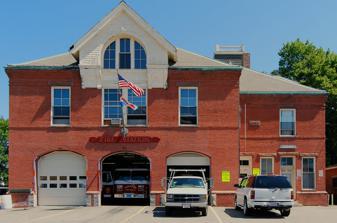
Building: Whittenton Fire and Police Station
Country: United States of America
Year built: 1888
United States historic place Whittenton Fire and Police Station U.S. National Register of Historic Places Show map of Massachusetts Show map of the United States Location Taunton, Massachusetts Coordinates 41°55′14″N 71°5′49″W / 41.92056°N 71.09694°W / 41.92056; -71.09694 Built 1888 Architect Abner Coleman; James T. Bassett (builder) Architectural style Queen Anne MPS Taunton MRA NRHP reference No. 84002271 Added to NRHP July 5, 1984 The Whittenton Fire and Police Station is a historic fire station and police station located on Bay Street in Taunton, Massachusetts .  Built in 1888, it is one two surviving 19th-century Queen Anne-style fire stations in the city.  It was listed on the National Register of Historic Places in 1984. Description and history The Whittenton Station is located on the east side of Bay Street, a major north-south artery leading north from downtown Taunton, and just north of its junction with East Britannia Street.  It is a brick structure whose main block is 2-1/2 stories in height, topped by a hip roof with a large central gable-roofed projecting dormer.  A two-story ell projects to the right at a recess, with a three-story hose drying tower behind.  The main block houses three equipment bays behind segmented-arch openings, with four sash windows in a 1-2-1 pattern above.  The dormer is framed in wood and finished in decorative cut shingles, with large scroll brackets on either side of a round arch in which a three-part window is set.  The side section has two pedestrian entrances, one for the fire station and one for the police station. The station is one of two in the city designed by its second fire chief, Abner Colemn, and was built in 1888 (the other, the Weir Engine House was built in 1889).  It was built by contractor James T. Bassett.  It is a fine local example of a municipal Queen Anne structure, built during a period of significant growth in the city. The station houses Taunton's engine 4, water rescue 1, Whittenton police precinct, and a community police substation. The building previously housed a neighborhood library. See also National Register of Historic Places listings in Taunton, Massachusetts Taunton Fire Department References